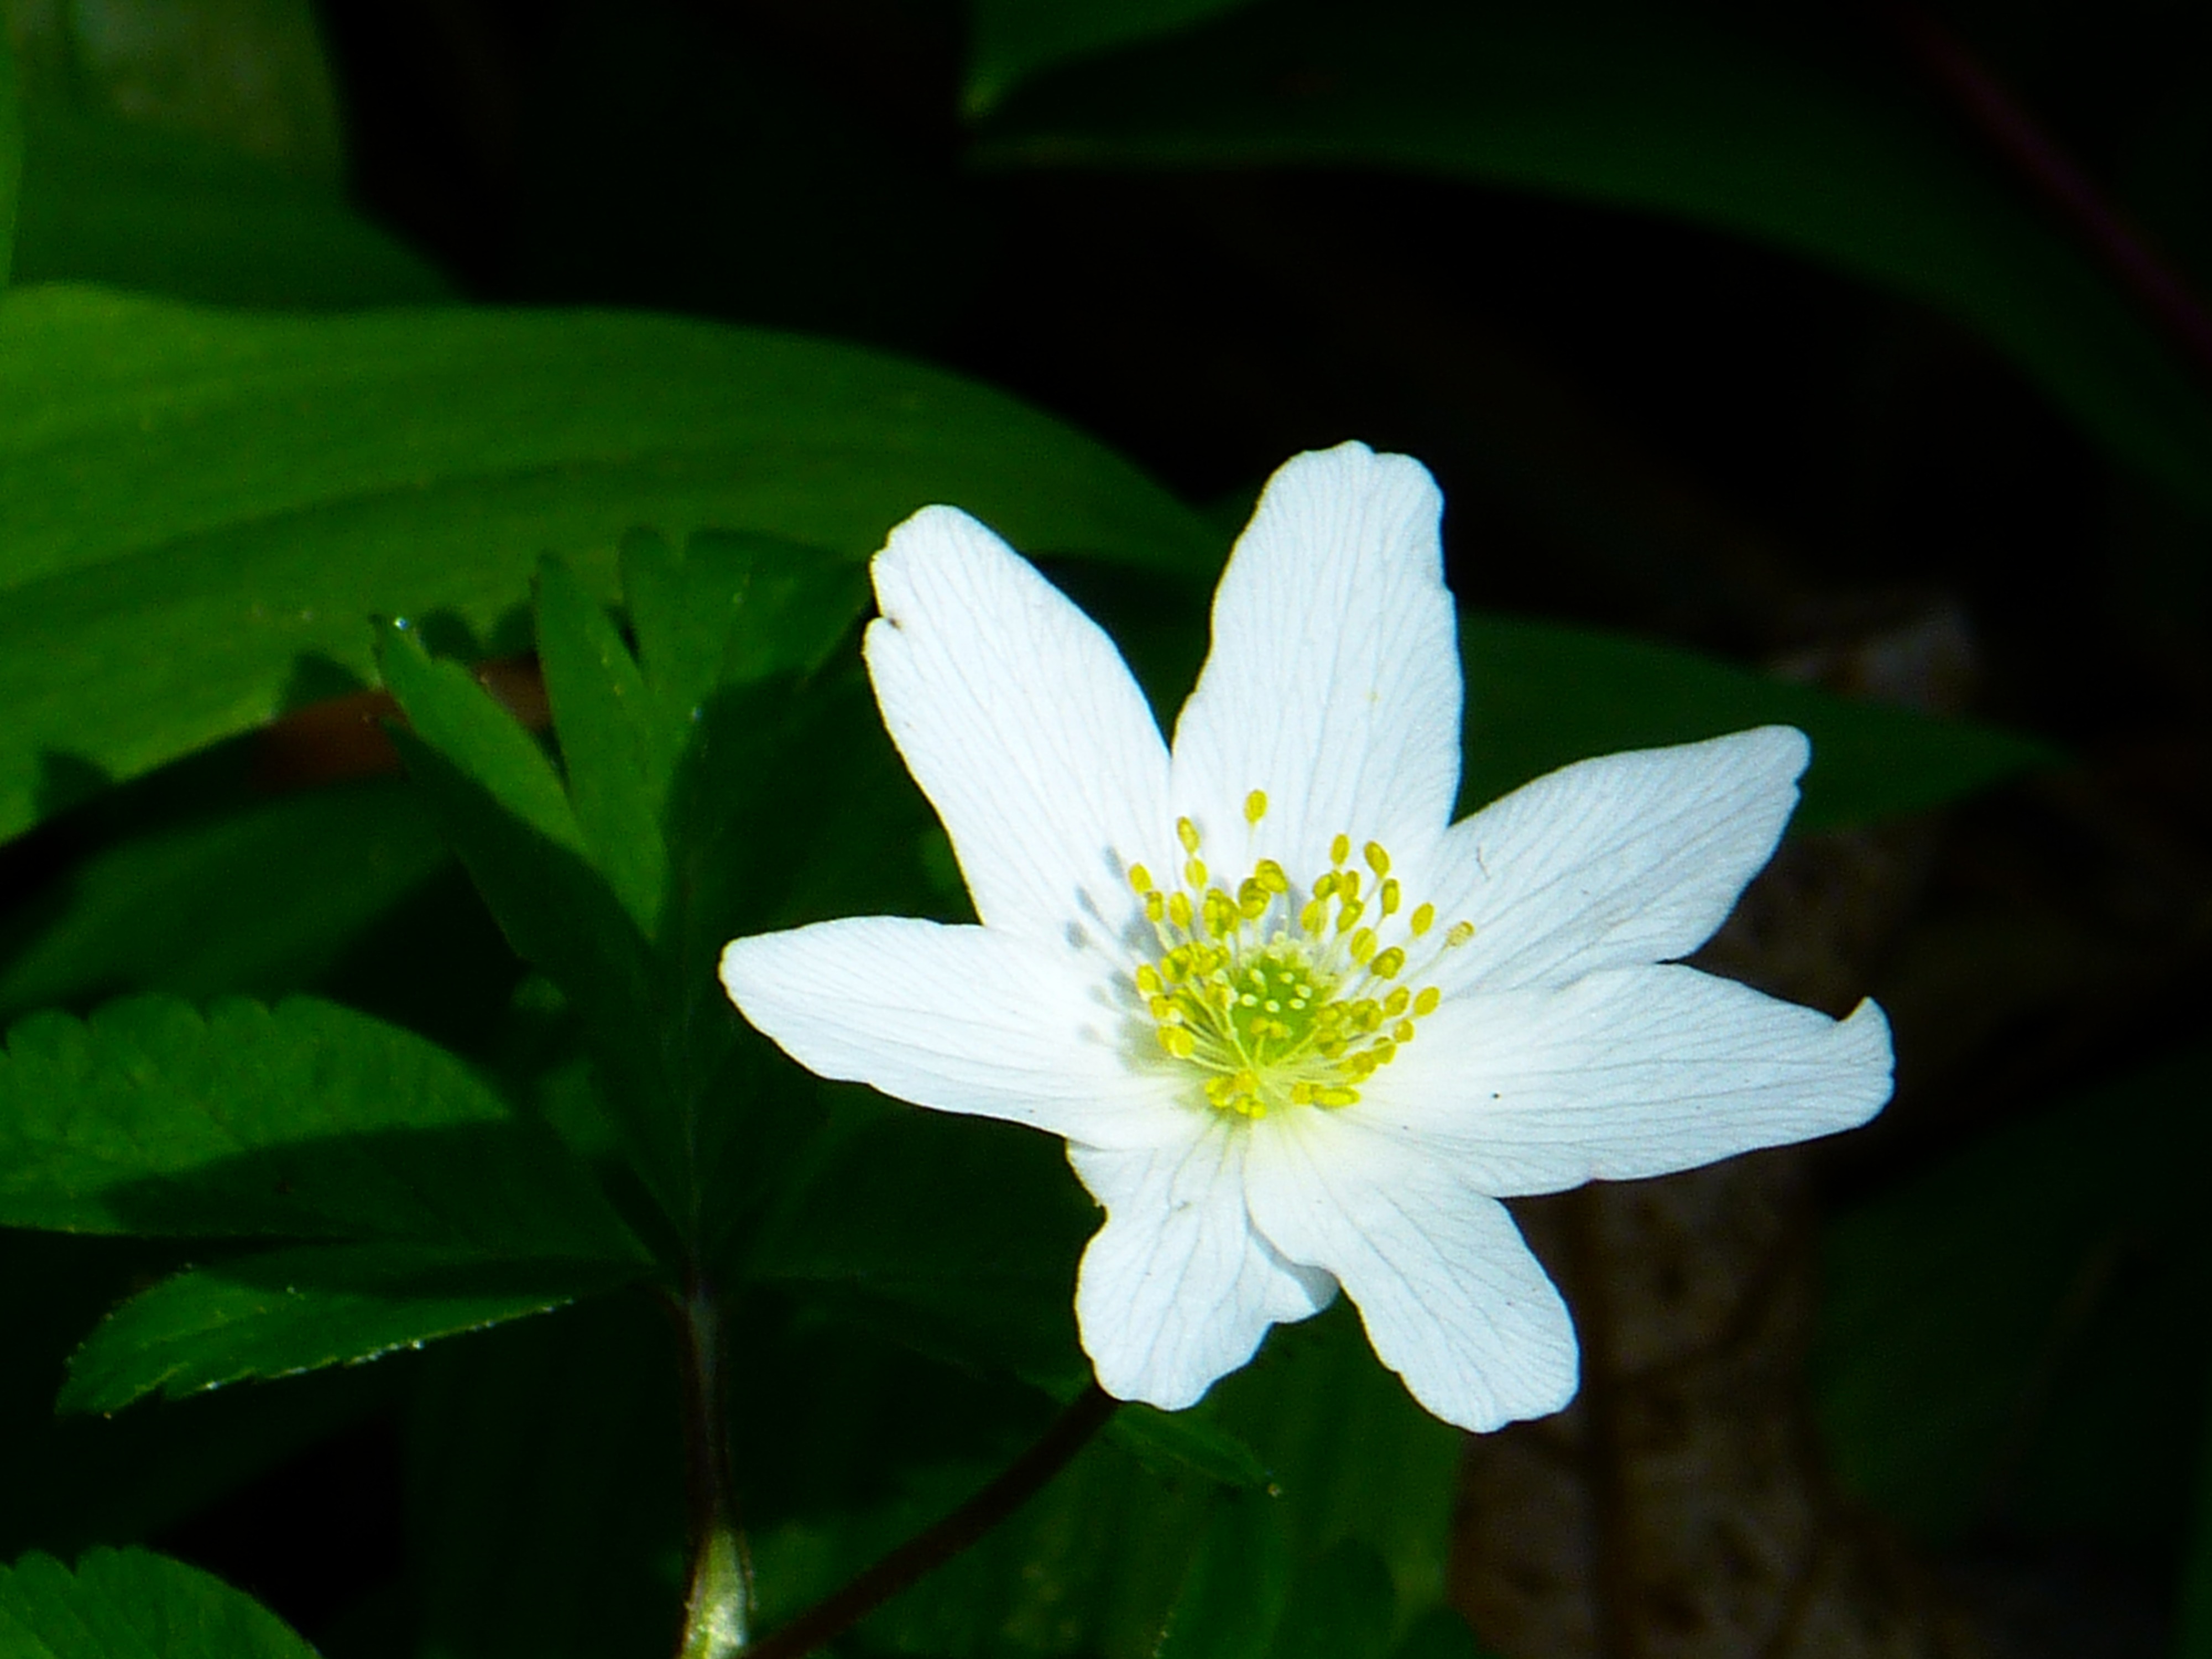
nature, blossom, plant, white, leaf, flower, petal, bloom, spring, green, botany, flora, wildflower, flowers, close up, anemone, macro photography, wood anemone, flowering plant, hahnenfu gew chs, plant stem, land plant